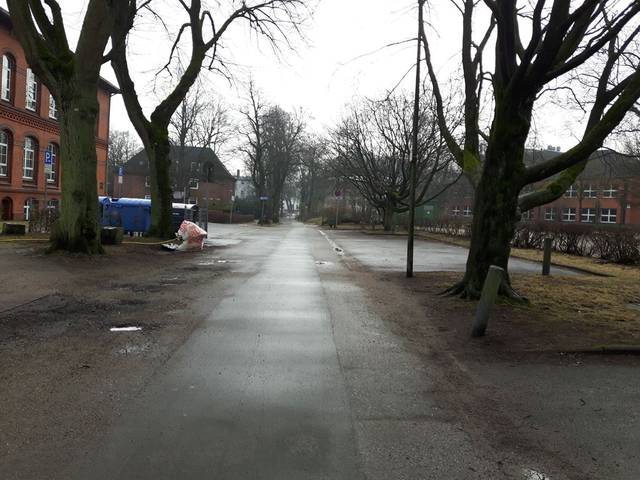
Region: Germany
Coordinates: 54.076, 9.99